IIT Kharagpur

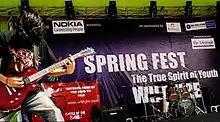
Bands performing at Spring Fest 2012, IIT Kharagpur.

IIT Kharagpur (along with other IITs) offers Dual Degree programs that integrate undergraduate and postgraduate studies in selected pairs of branches and specialisations. Most of the Dual Degree programs involve specialisation in the major field of education of the student. For a dual degree involving an MBA from Vinod Gupta School of Management, the selection is made on the basis of an aptitude test of students across all engineering streams. The Dual Degree program spans five years as against six years in conventional BTech (four years) followed by an MTech or MBA (two years).